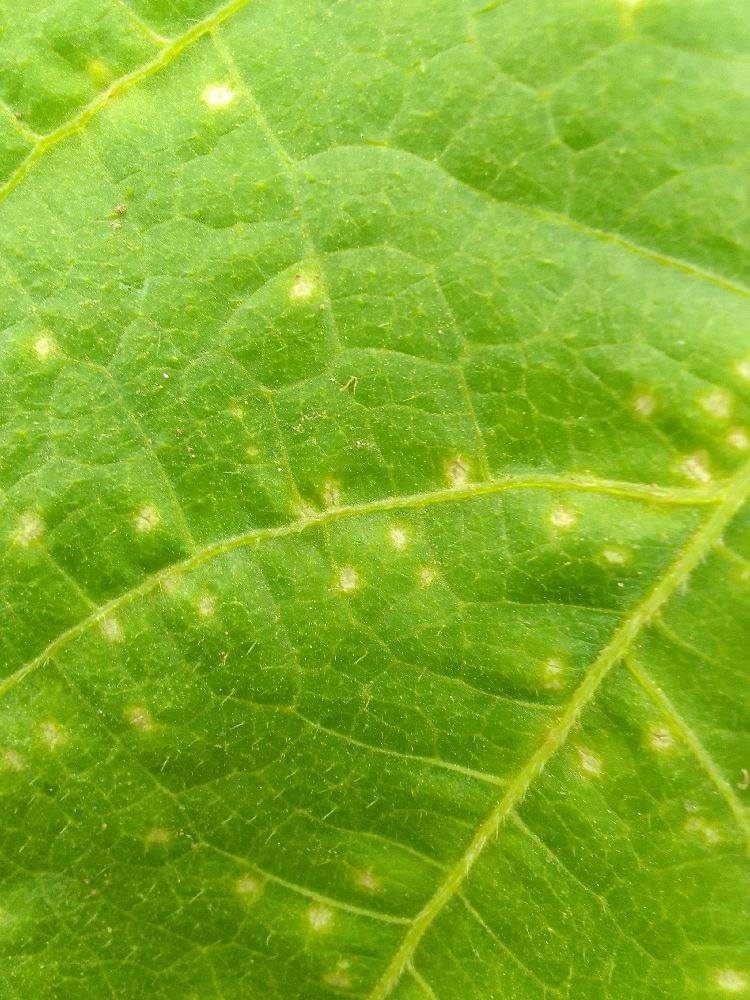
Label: rust